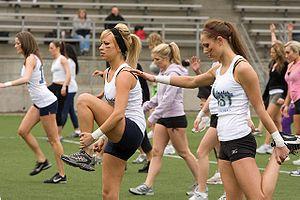
L’Extreme Football League est une association sportive américaine regroupant des équipes féminines de football américain en salle. Les joueuses sont vêtues de lingerie.